Shannon McDonnell (rugby league)

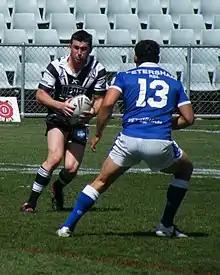
McDonnell playing for the Western Suburbs Magpies in 2008

In 2008, McDonnell made himself available for Ireland's 2008 Rugby League World Cup campaign. Although named in the Ireland training squad for the World Cup, he was forced to withdraw through injury.